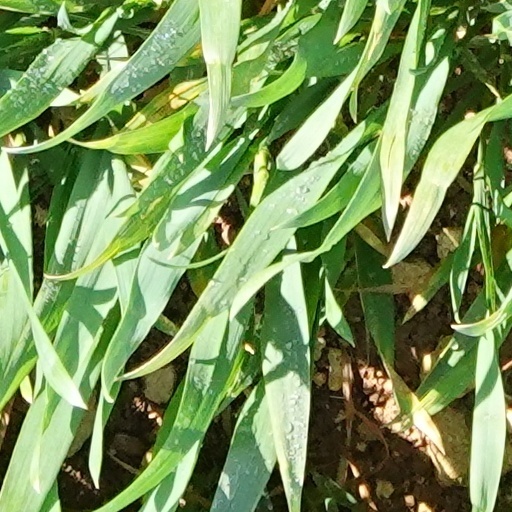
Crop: wheat